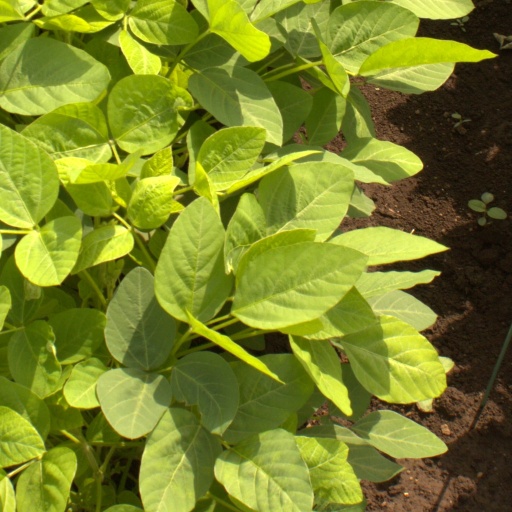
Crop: soybean